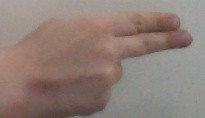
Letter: ain